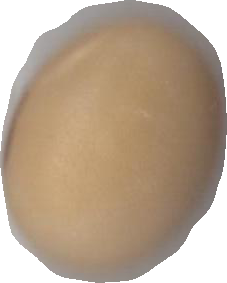
Variety: Anjasmoro